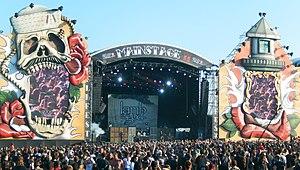
Lamb of God au Hellfest 2015
Lamb of God, souvent abrégé LOG, est un groupe de groove metal américain, originaire de Richmond, en Virginie. Formé en 1994 sous le nom de Burn the Priest, le groupe se compose du chanteur Randy Blythe, des guitaristes Mark Morton et Willie Adler, du bassiste John Campbell, et du batteur Art Cruz. Le groupe est considéré comme influent dans le mouvement New Wave of American Heavy Metal.